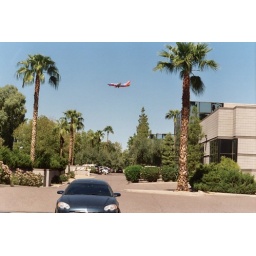
Southwest plane flying over training center.